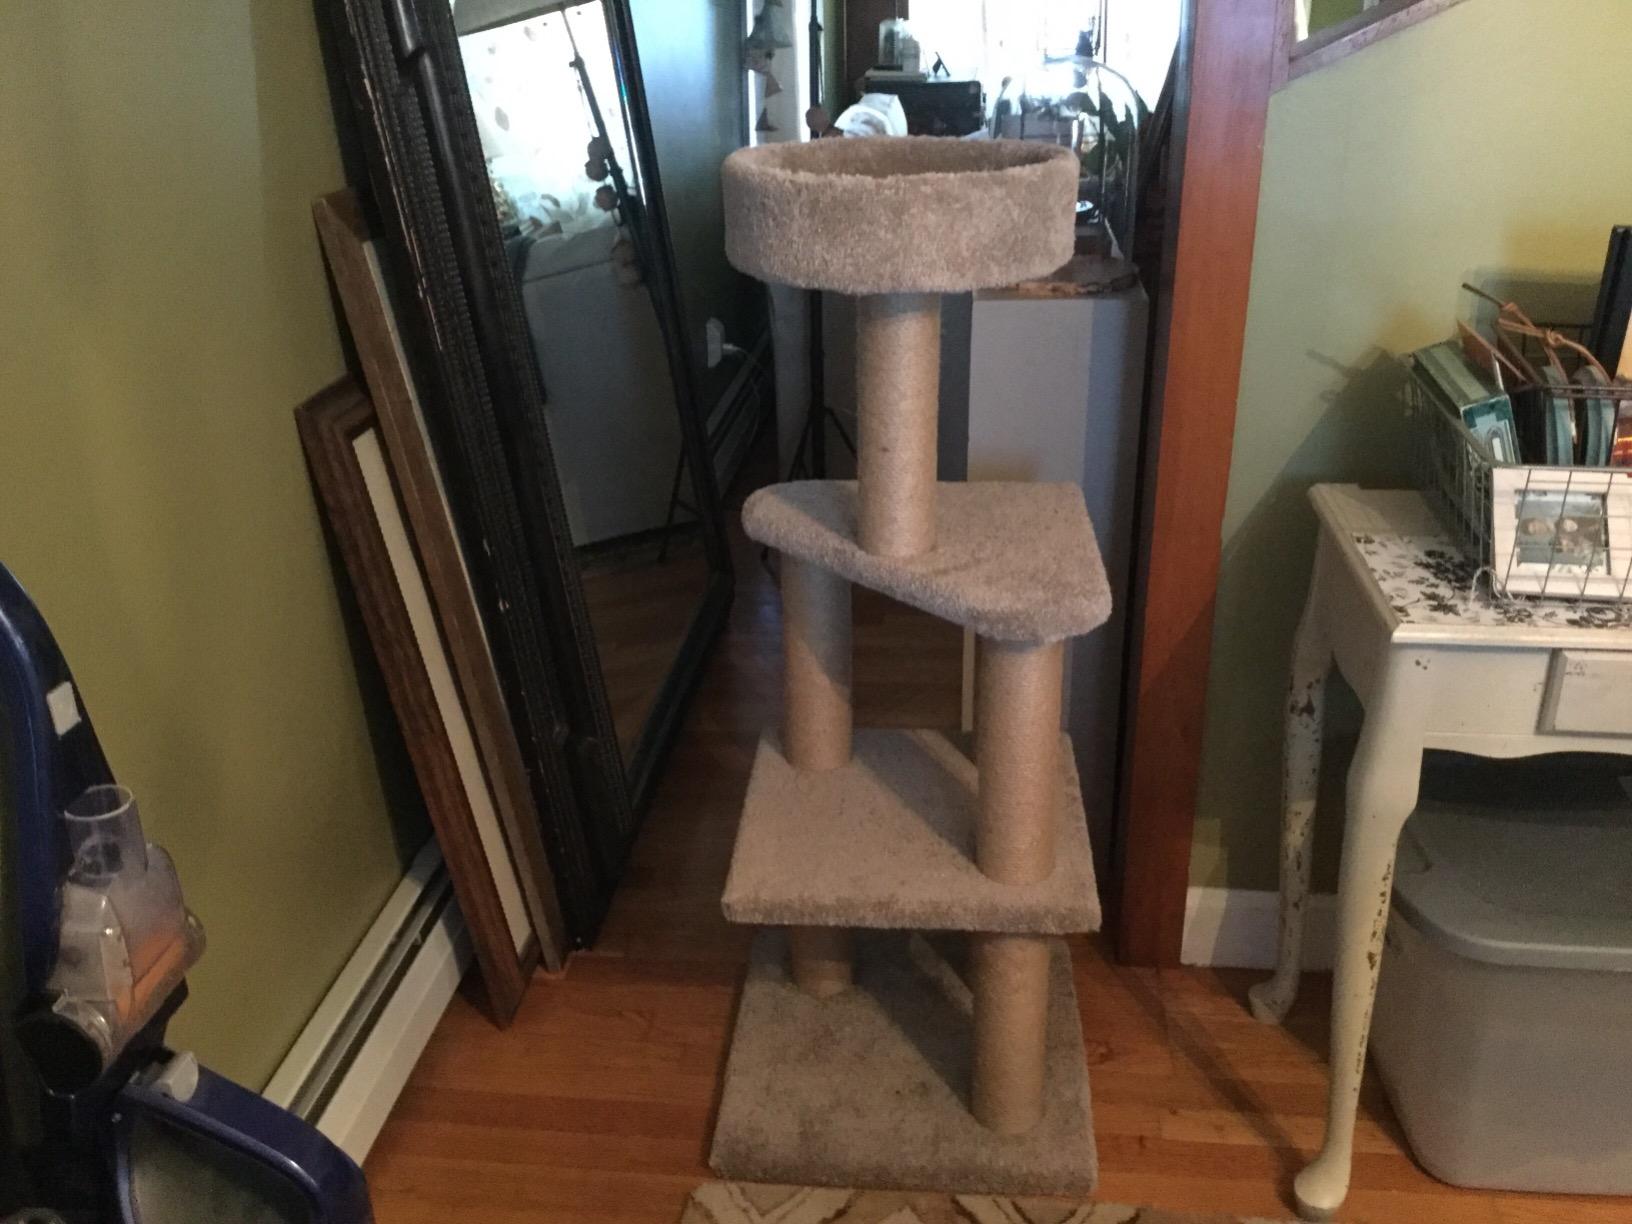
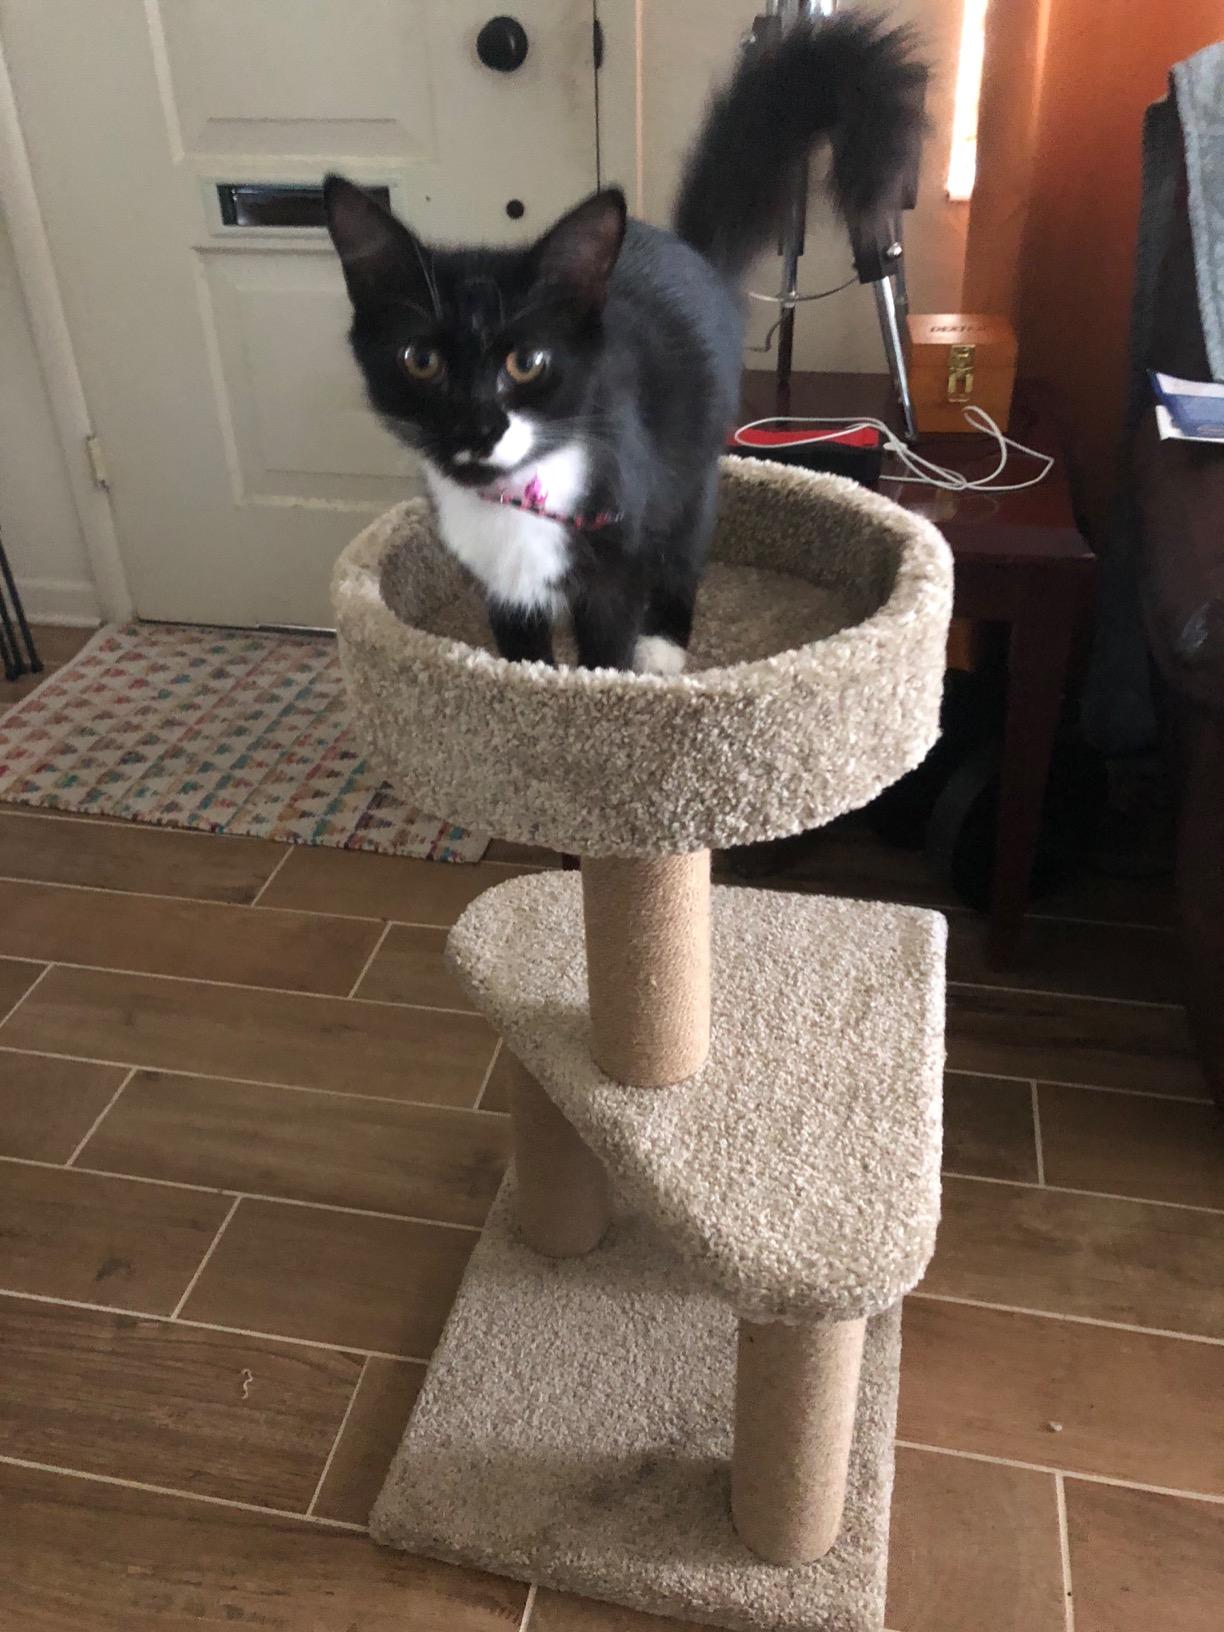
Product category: items_cat tree
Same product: no